Solvay Public Library

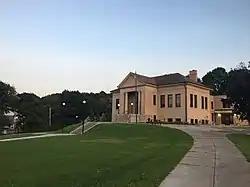

The Solvay Public Library is a historic Carnegie library building located at Solvay in Onondaga County, New York. It was built between 1903 and 1905, and is a one-story, buff-colored brick building on a high basement. It has a hipped roof and Classical Revival style design elements including a distyle-in-antis portico in the Ionic order. It was built in part with a $10,000 donation from Andrew Carnegie.